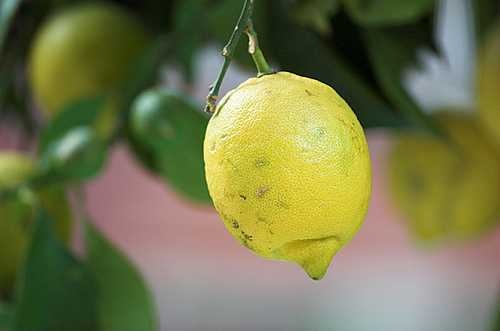
Label: Lemon